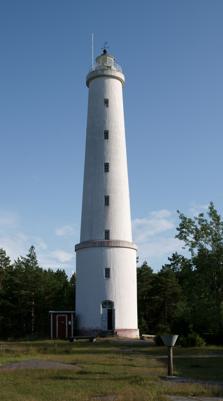
Building: Säppi Lighthouse
Country: Unknown
Year built: 1873
Lighthouse in Finland Lighthouse Säppi lighthouse Säppi Location Eurajoki , Finland Coordinates 61°28′39″N 21°20′52″E / 61.477427°N 21.347738°E / 61.477427; 21.347738 Tower Constructed 1873 Construction brick tower Automated 1962 Height 28.21 metres (92.6 ft) Shape two stage tapered cylindrical tower with balcony and lantern Markings white tower, red lantern dome Heritage Cultural Heritage Site of National Significance Light Focal height 34.8 metres (114 ft) Range 11 nmi (20 km) Characteristic Fl (2+1) W 30s. Säppi Lighthouse ( Finnish : Säpin majakka , Swedish : Sebbskärs fyr ) is a lighthouse on the coast of Bothnian Sea , located outside the city of Pori in the island of Säppi . The lighthouse stands approximately 14 kilometers Southwest of the Port of Pori on the area of Eurajoki municipality. It was designed by Finnish architect Axel Hampus Dalström and first lit in 1873. History The first wooden daymark in Säppi was built by the merchants of Pori in 1779. It was replaced by a hexagon-type daymark in 1852. Construction of the present lighthouse was launched in the spring of 1873 and it was lit in September. Säppi lighthouse was automated in 1962 and today it is powered by solar panels . The lighthouse was originally equipped with a Fresnel lens system. Säppi Island has been a part of the Bothnian Sea National Park since 2011. Lighthouse and the surrounding buildings are inventoried by the Finnish National Board of Antiquities as one of Cultural heritage sites of national importance in Finland . The island is visited annually by some 4,000 tourists. References